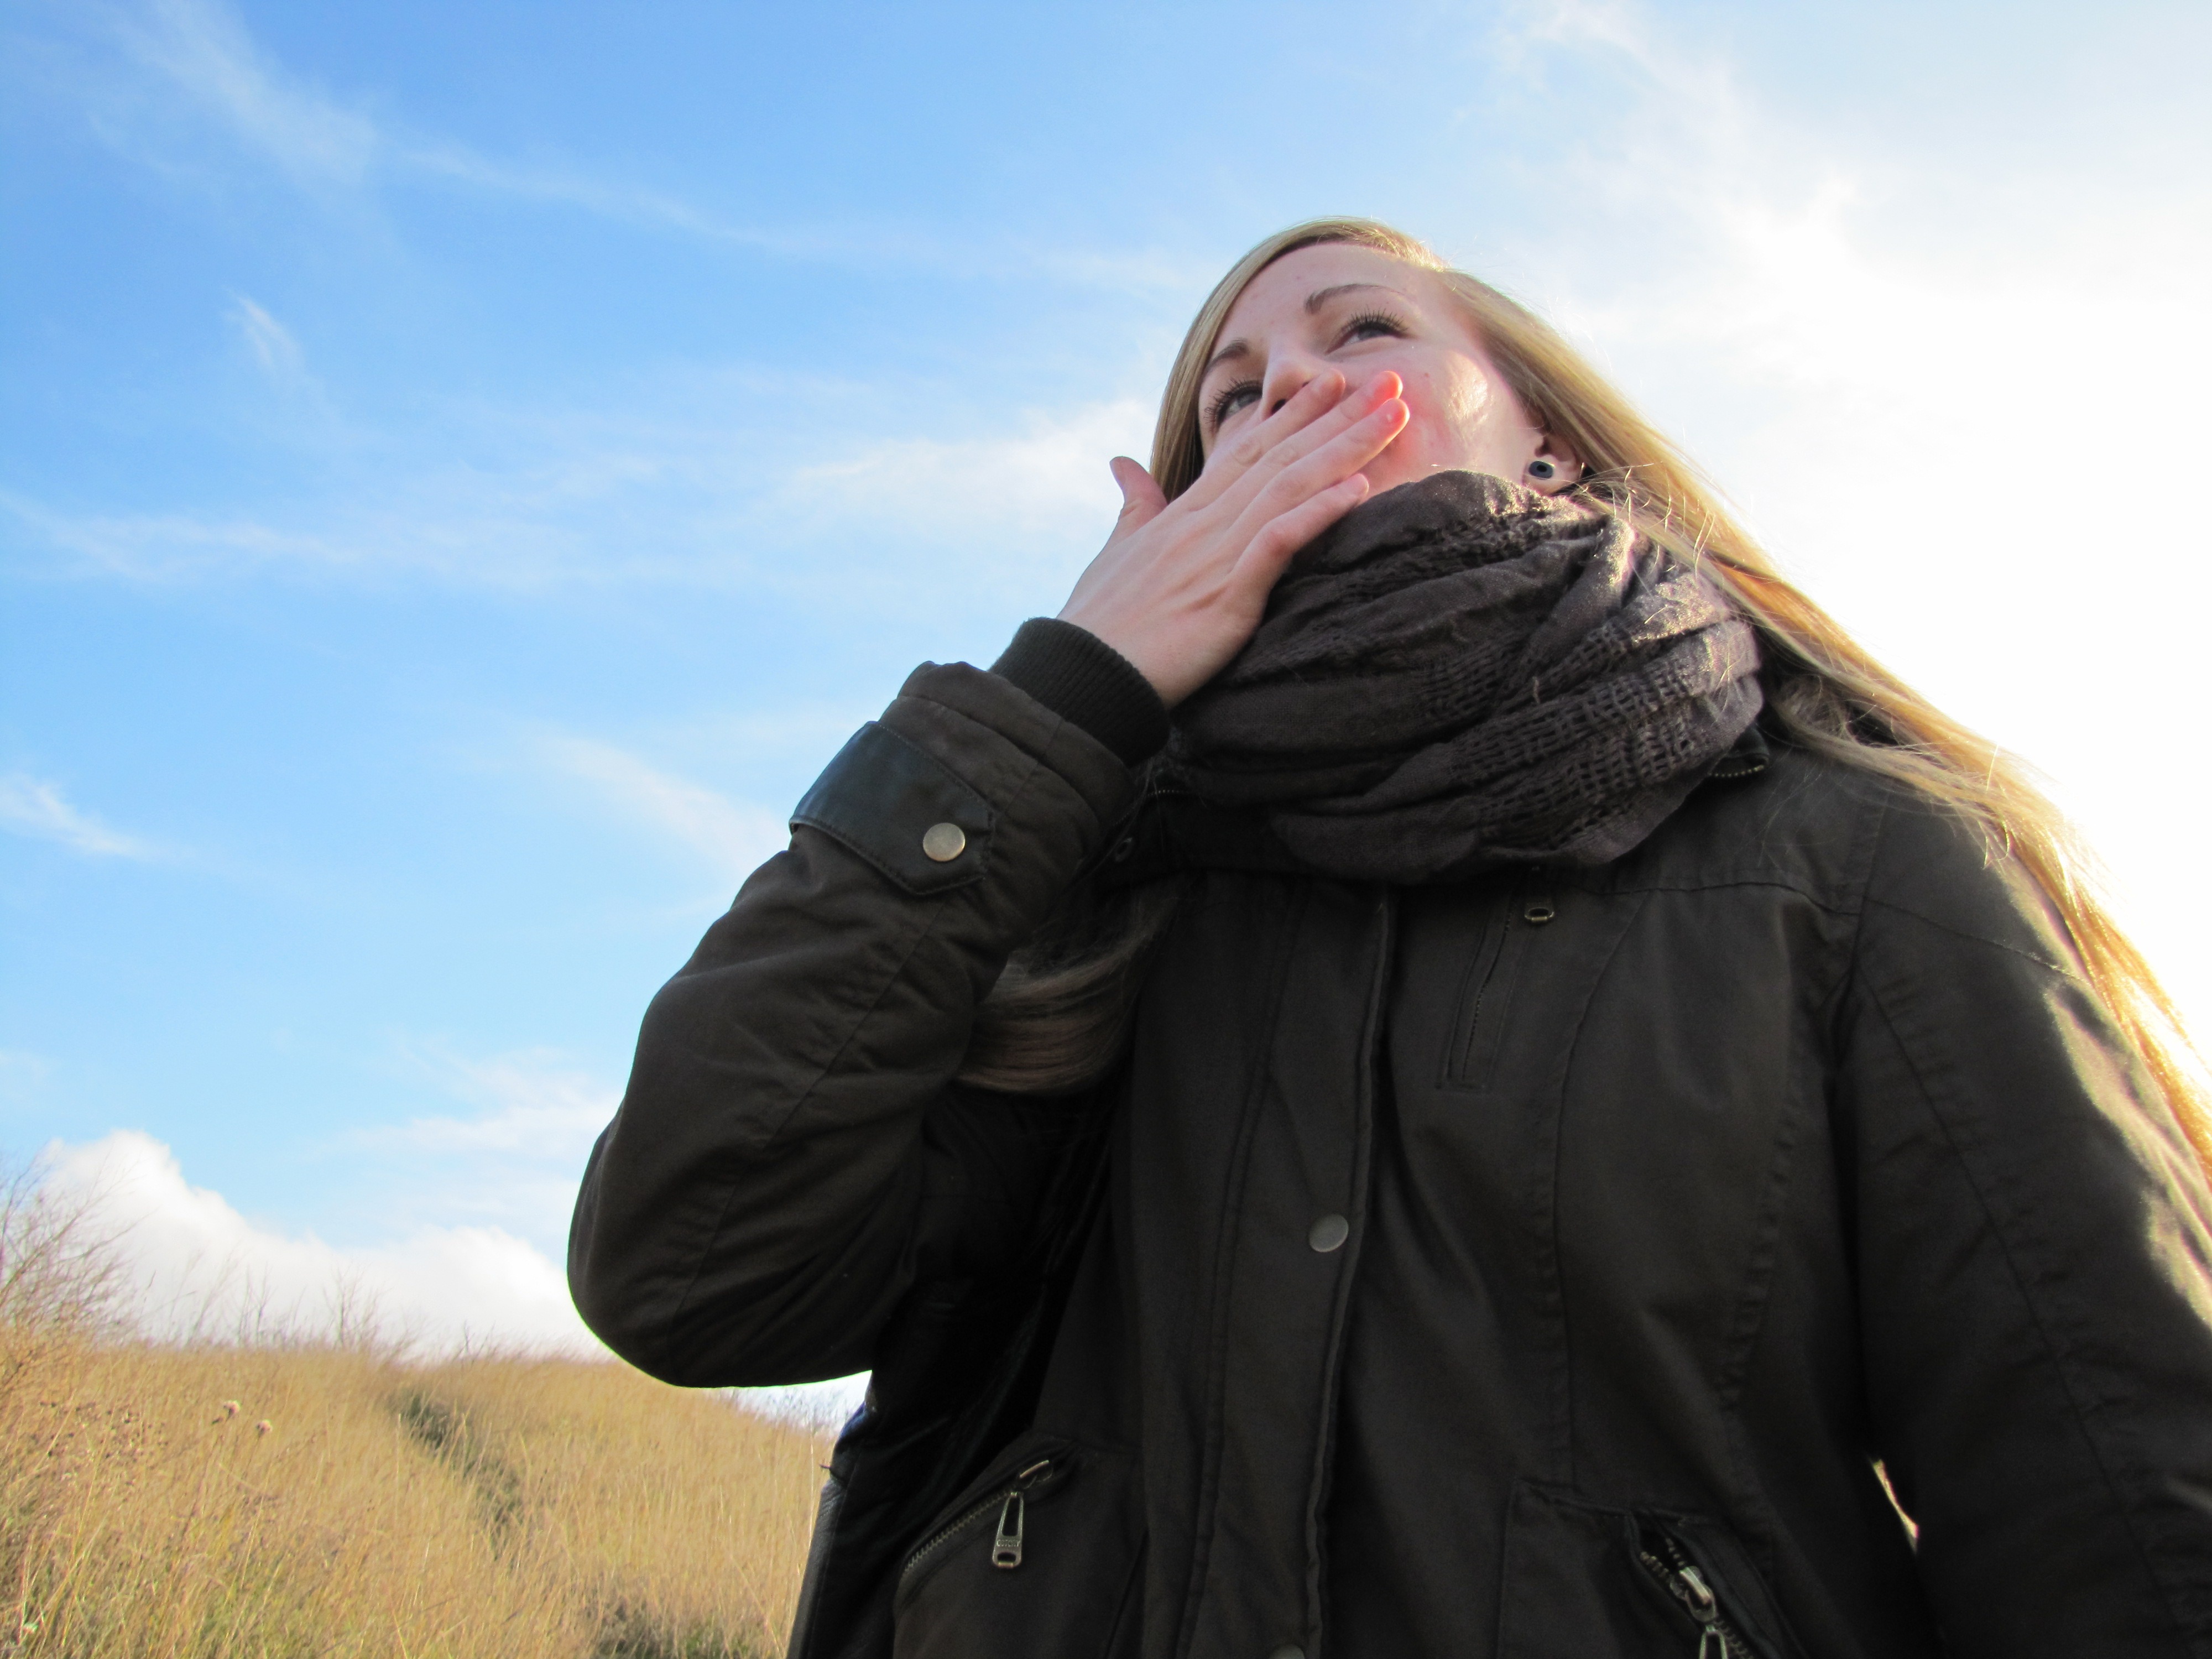
nature, sky, girl, photography, fur, autumn, clothing, outerwear, blue sky, photo shoot